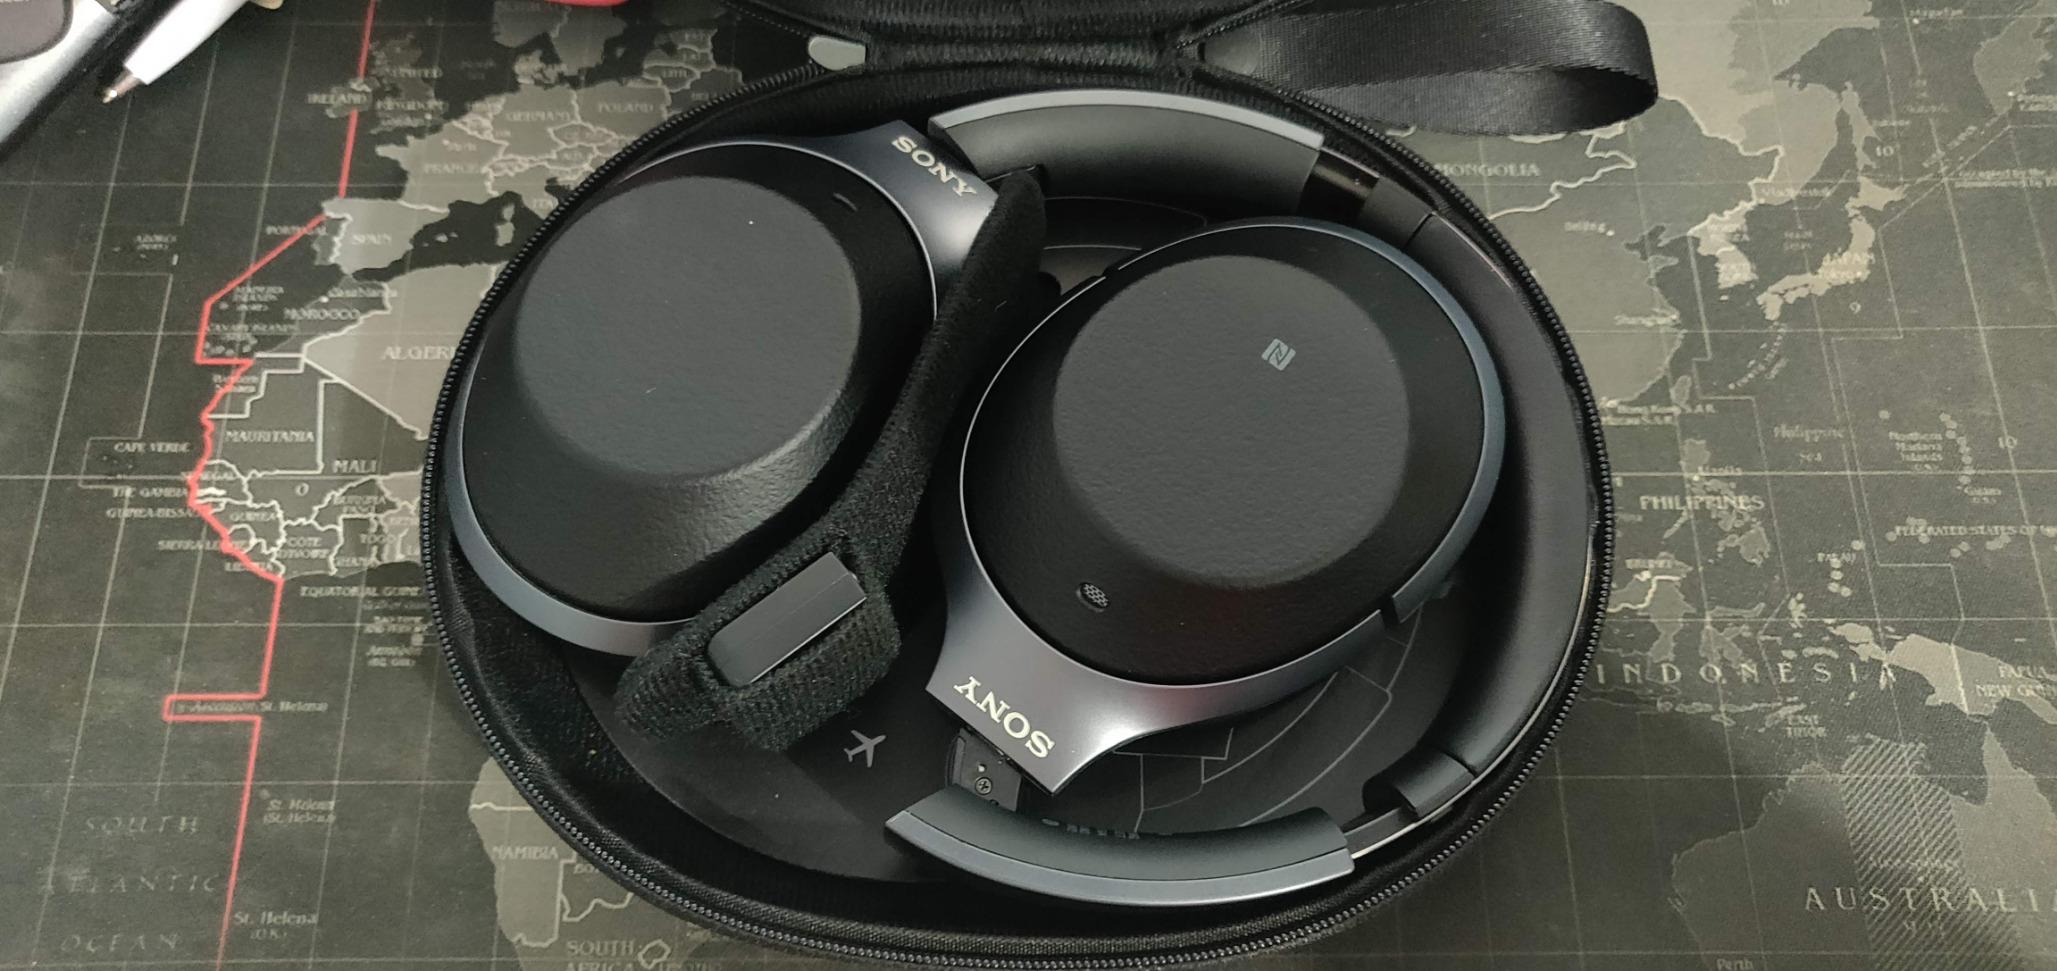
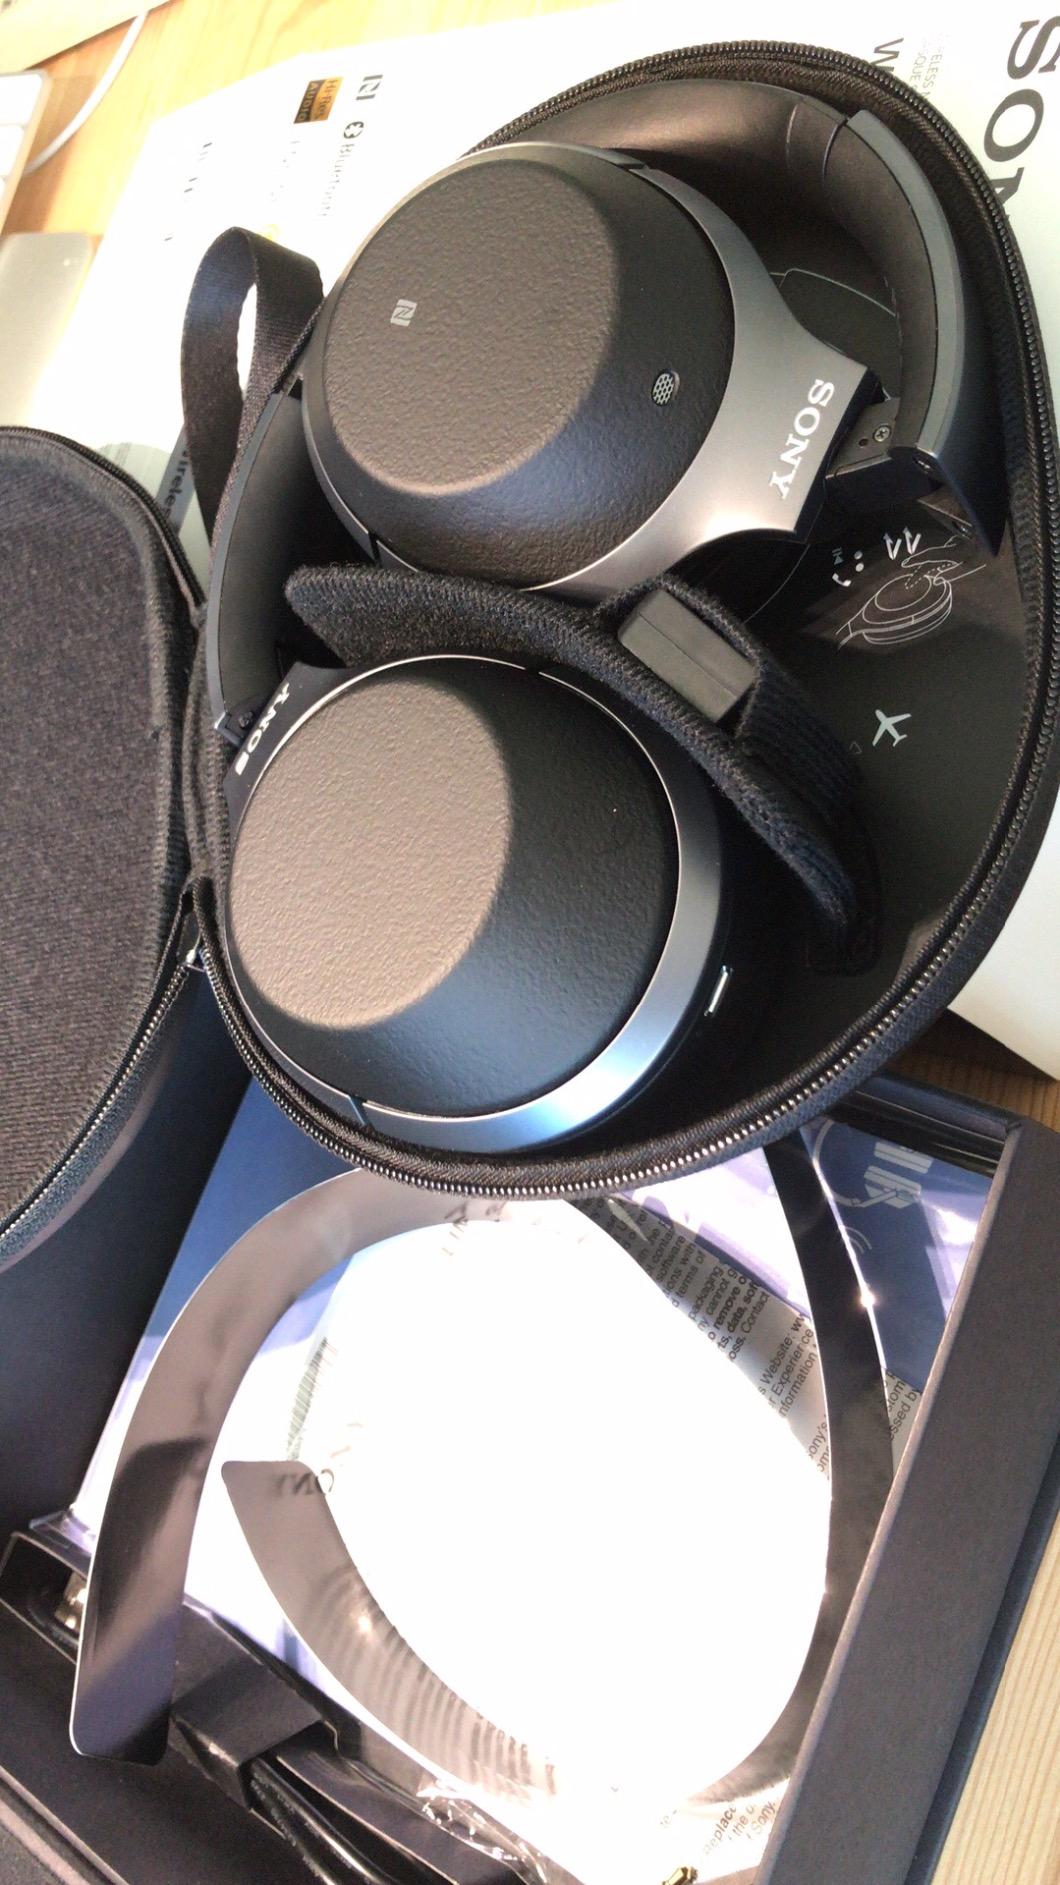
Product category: headphones
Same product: yes